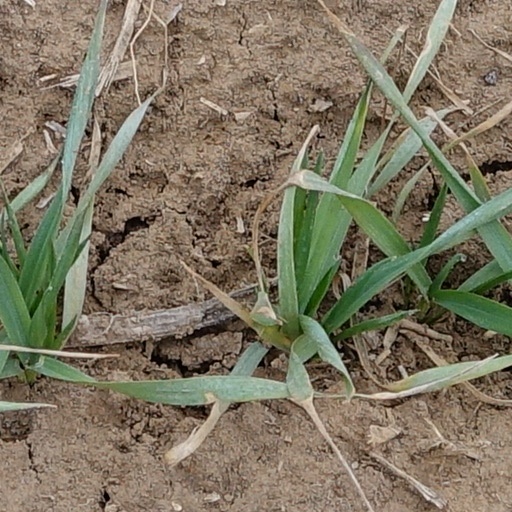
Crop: wheat